Answer in natural language. Considering the relative positions, where is black shelving unit with two shelves (highlighted by a red box) with respect to brown rectangular extendable dining table (highlighted by a green box)? Choose between the following options: left or right
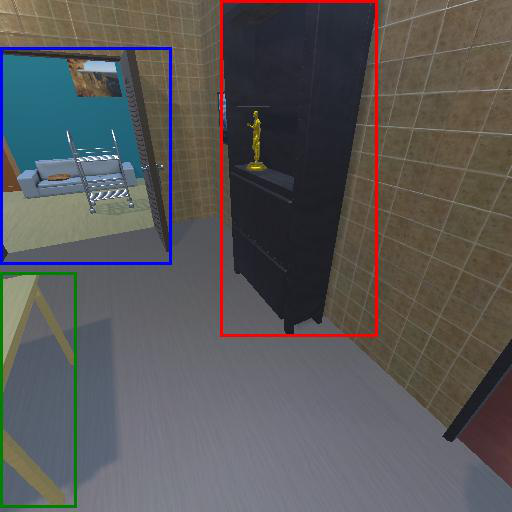
<answer>right</answer>